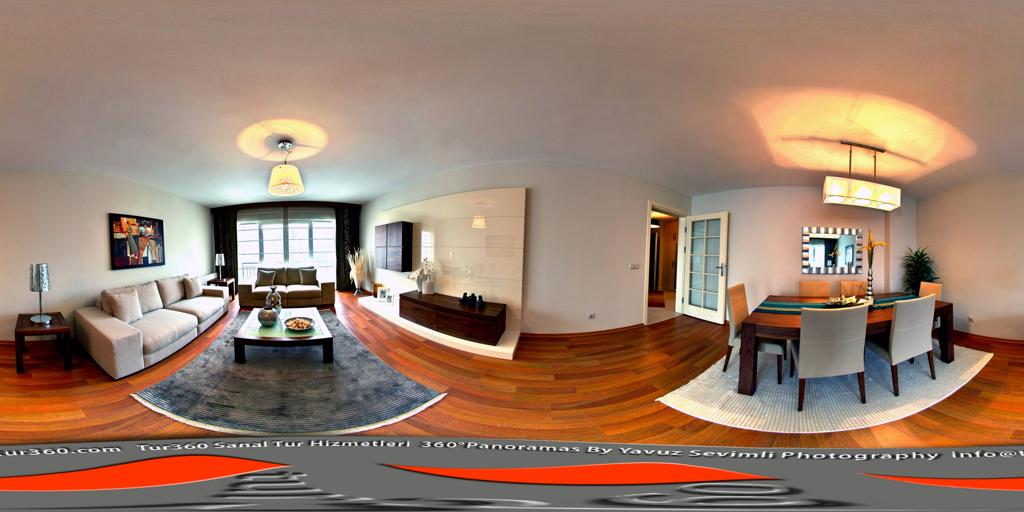
Referred object: the colorful framed painting above the sofa

Referred object: the dining table opposite the sofa